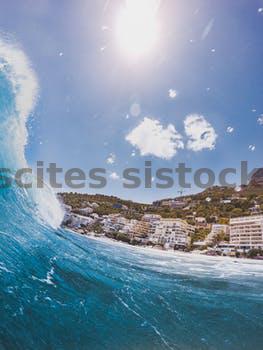
Label: Watermark